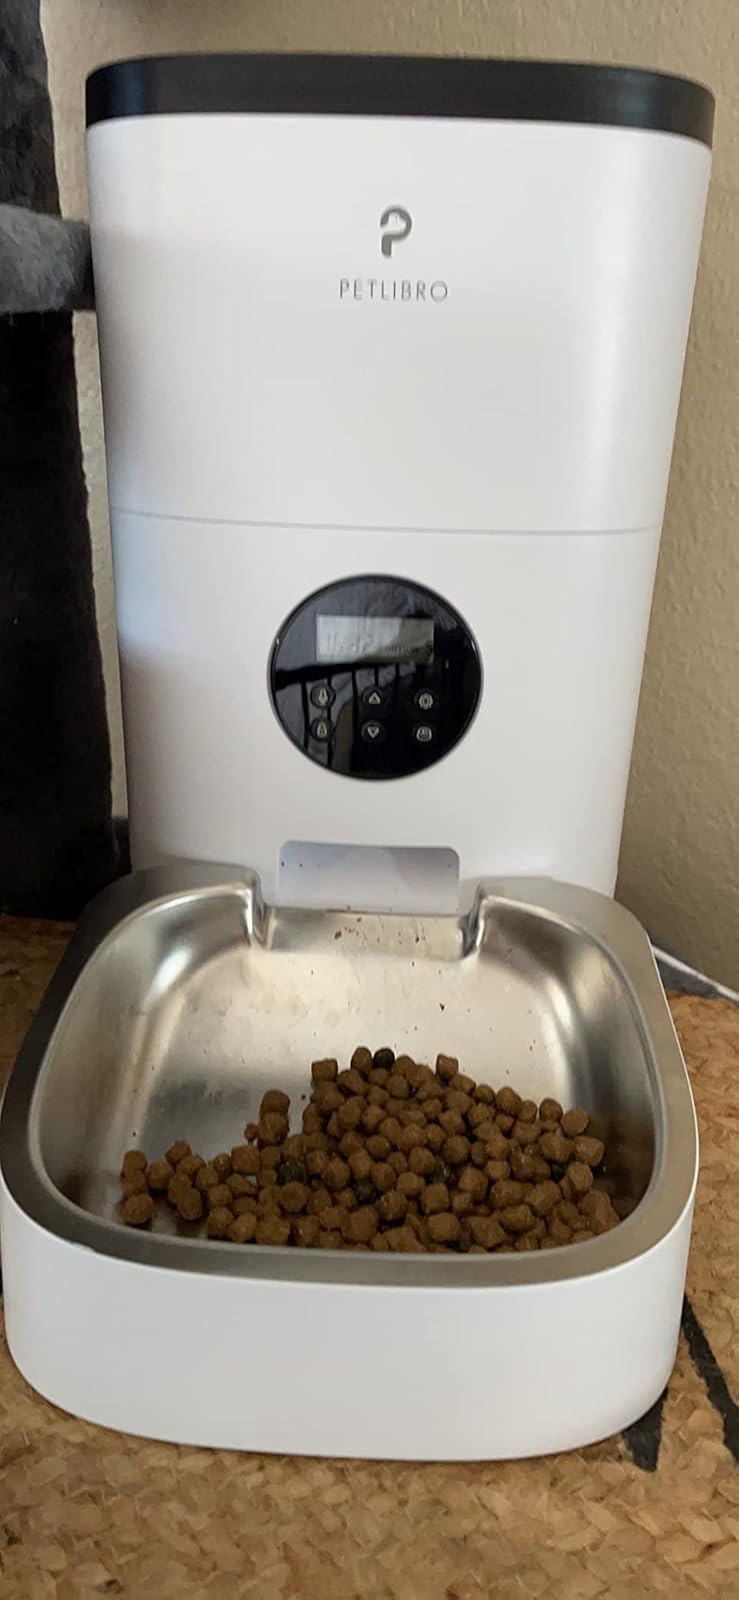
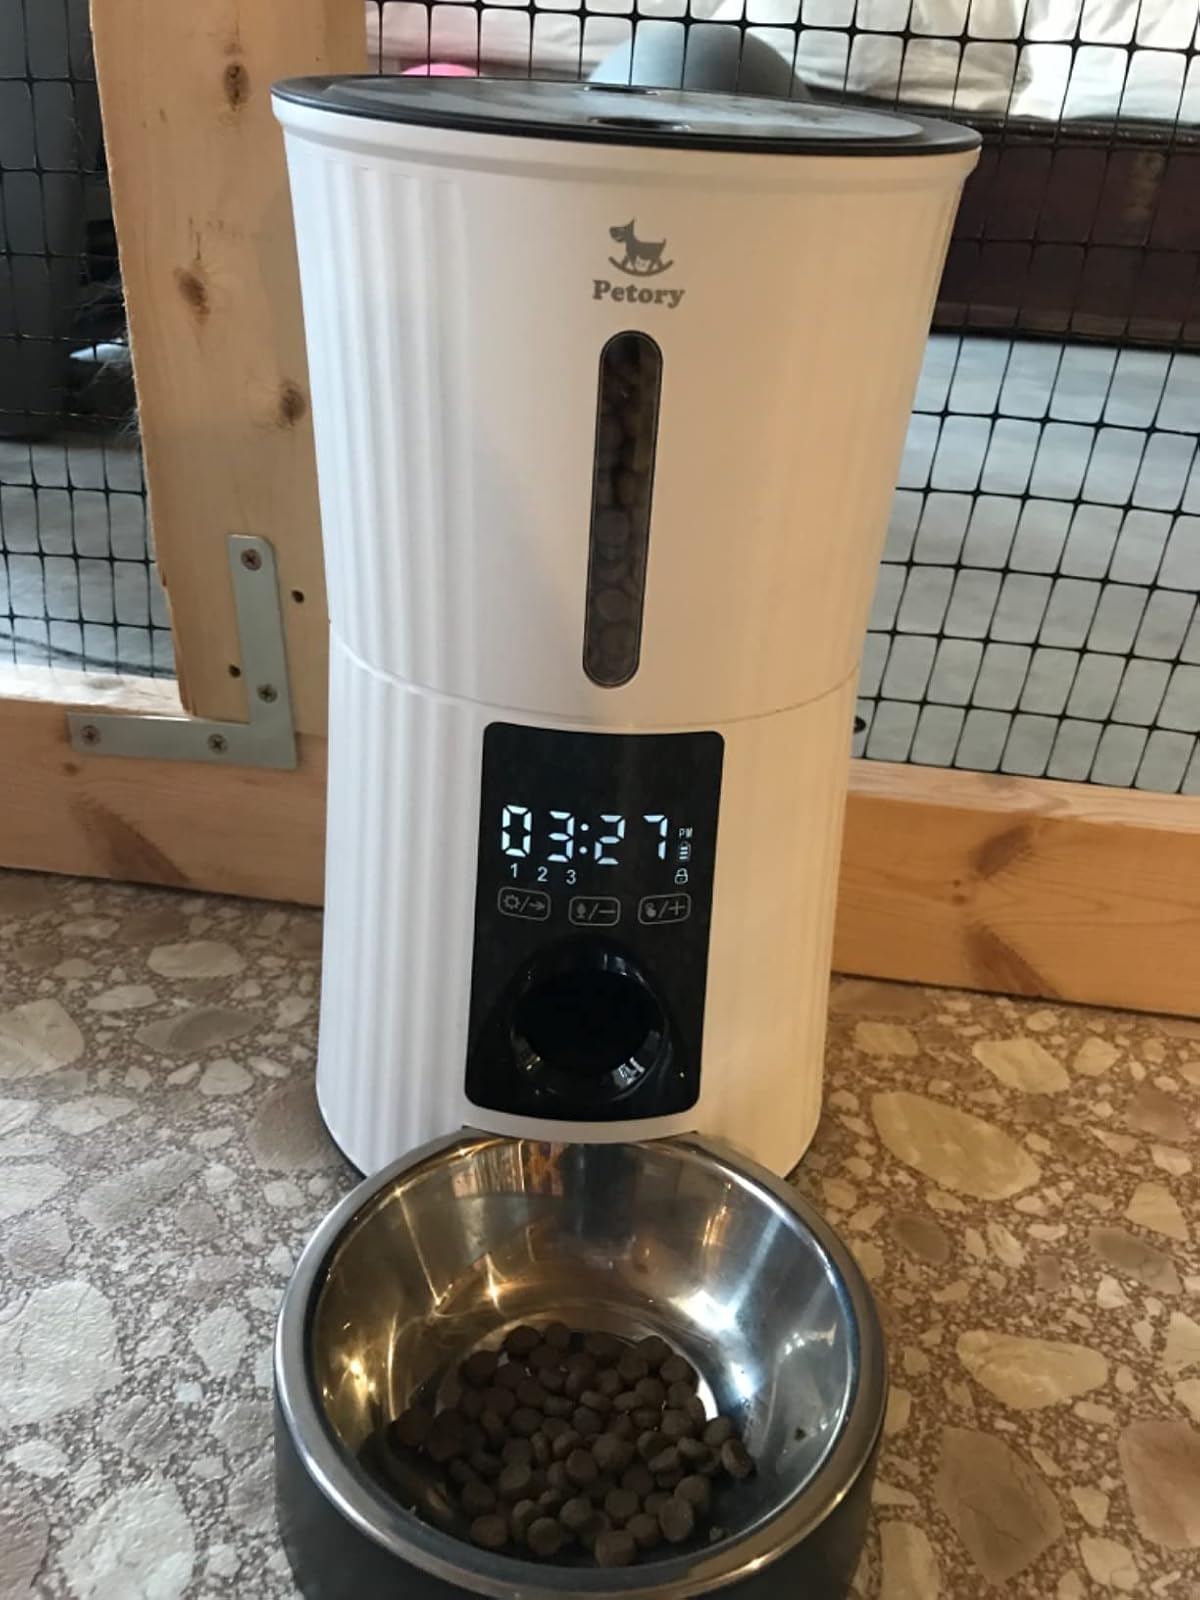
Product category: items_feeder
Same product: no